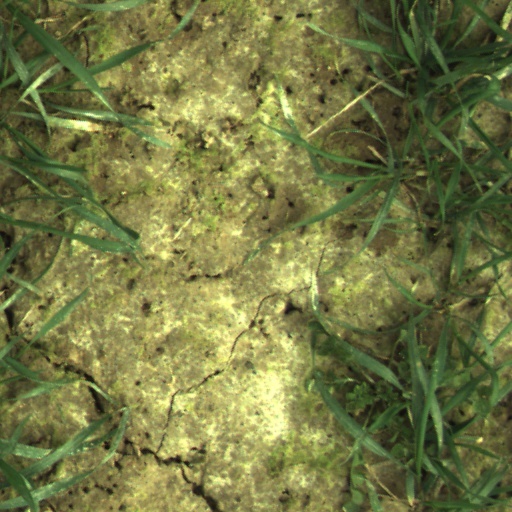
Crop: wheat